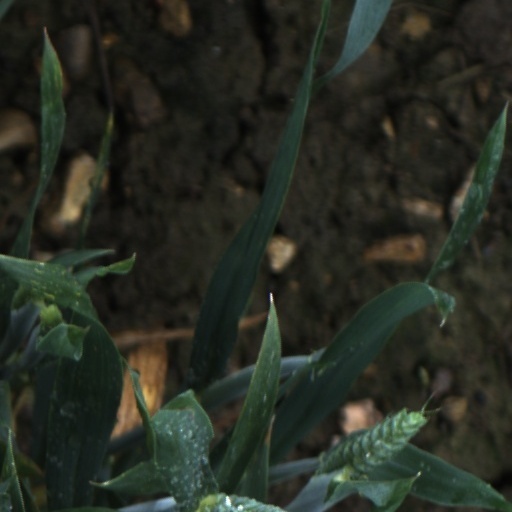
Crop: wheat